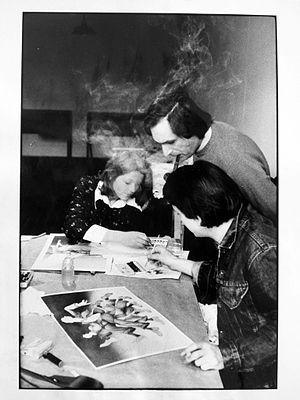
Giovanni Giannini professeur à l'ENSAD Italiano: Giovanni Giannini professore all'ENSAD
Giovanni Giannini est un peintre. Il a été professeur à l’École nationale supérieure des arts décoratifs.